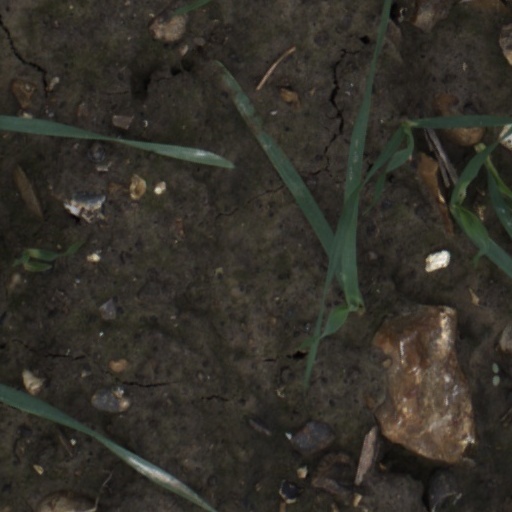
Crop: wheat